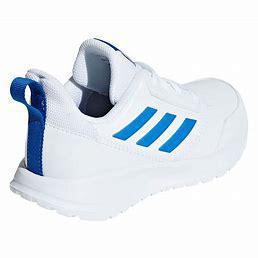
Brand: Adidas
Model: Altarun